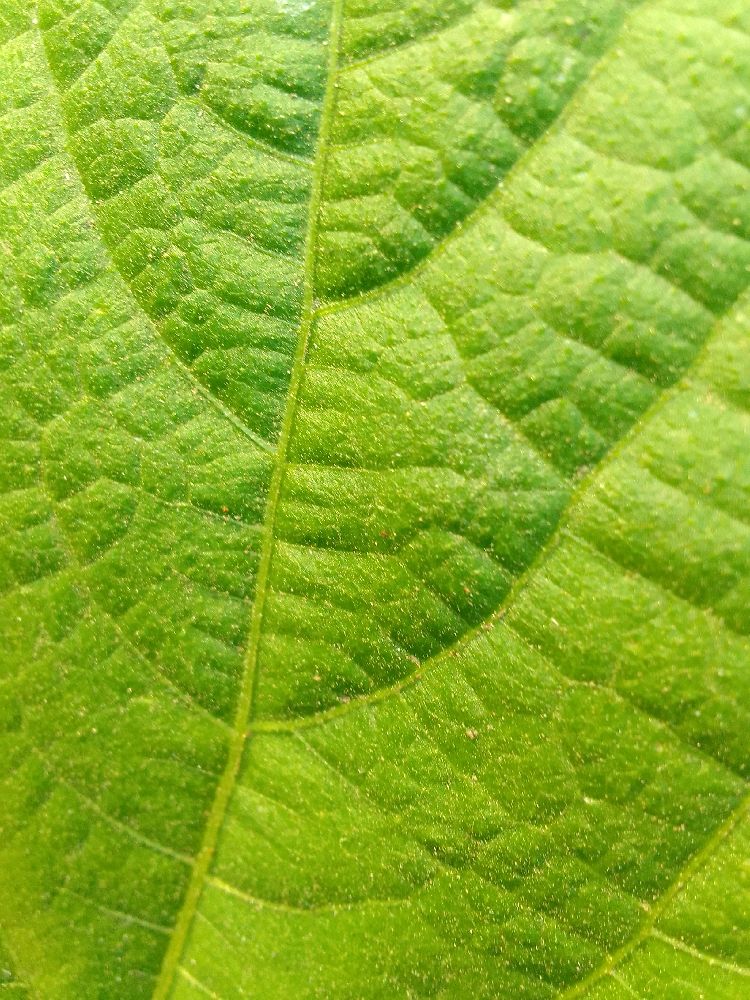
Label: healthy